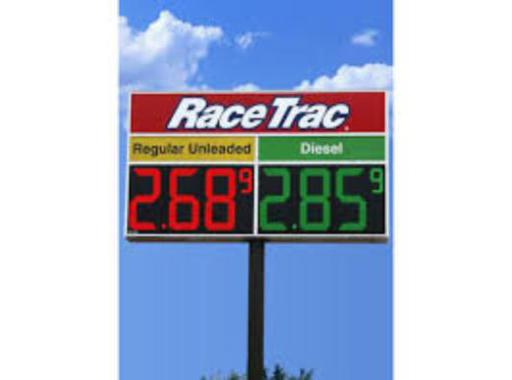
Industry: Transportation